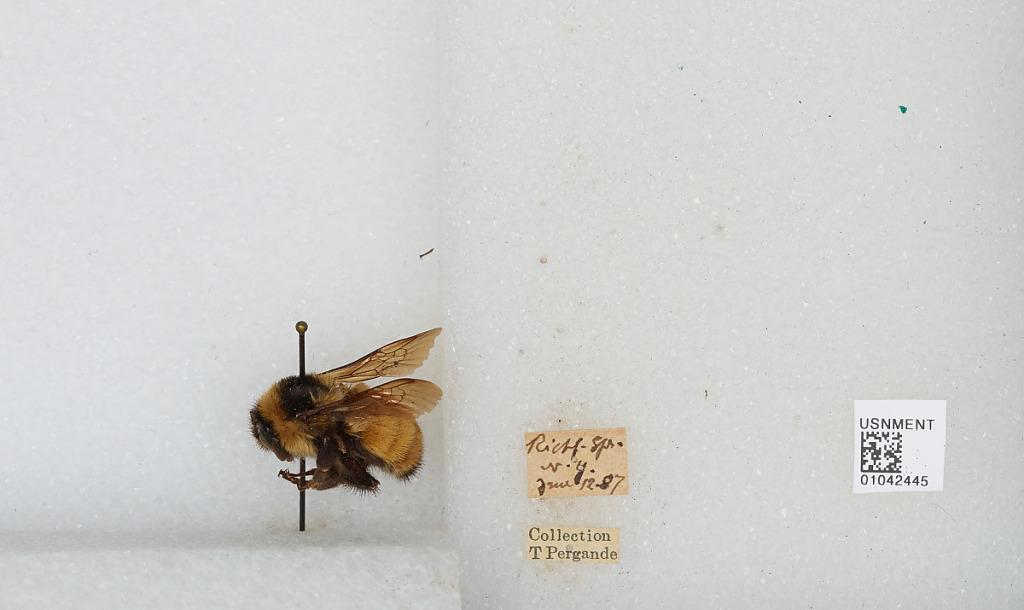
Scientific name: Bombus sp.
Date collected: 1887-6-12
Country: United States
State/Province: New York
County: Otsego
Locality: Richfield Springs
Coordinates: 42.8534, -74.9854